Brynhild Olivier

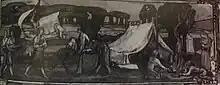
painting by Ethel Pye of the Neo-pagans camping on the Beaulieu River in 1910

In 1909, camping and the outdoor life was coming into fashion, and for undergraduates replacing the reading parties, such as the one Margery and Noël attended at Bank in the New Forest at Easter that year. Baden-Powell had written Scouting for Boys in 1908, and it had been incorporated into the curriculum of Noël's school. Rupert Brooke was much taken by this trend and organised camping trips for his circle, travelling extensively in the summer months in both England and France, where Raverat had a chateau at Prunoy. In July, David Garnett assembled the group at Penshurst, Kent, close to his and the Olivier residence at Limpsfield. The three younger Olivier sisters attended, but Margery was not present to keep a watchful eye, and Brooke invited himself. The Oliviers were noted for bathing nude, which they referred to as "wild swimming", as illustrated by Gwen Raverat in her "Bathers" ("see image"). They and the men would swim in the river, under cover of darkness, illuminated by bicycle lamps. This was an extension of the Bedalian spirit that promoted nude swimming but separated the genders after they turned thirteen. Bryn was usually the camp manager and did much of the cooking, as depicted by Ethel Pye in her painting of the Beaulieu River site in 1910 ("see image").